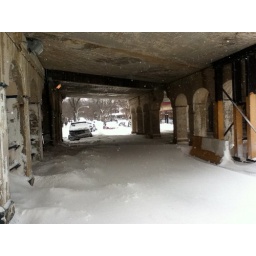
CTA bridge. The red car is stuck in the middle of Jarvis.